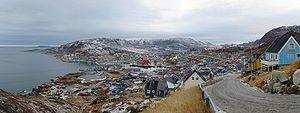
Qaqortoq, Groenland. Panorama obtenu en assemblant trois photos prises avec un appareil numérique compact Canon DIGITAL IXUS 800 IS.